Grey's Anatomy season 6

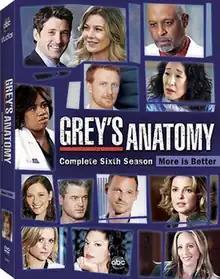
DVD cover art for the sixth season of"Grey's Anatomy"

The sixth season of the American television medical drama "Grey's Anatomy", commenced airing on the American Broadcasting Company (ABC) in the United States on September 24, 2009, and concluded on May 20, 2010. The season was produced by ABC Studios, in association with Shondaland Production Company and The Mark Gordon Company; the showrunner being Shonda Rhimes and head writer Krista Vernoff. Actors Ellen Pompeo, Sandra Oh, Katherine Heigl, and Justin Chambers reprised their roles as surgical residents Meredith Grey, Cristina Yang, Izzie Stevens, and Alex Karev, respectively. Heigl was released from her contract in the middle of the season, while T. R. Knight did not appear as George O'Malley, because Knight was released from his contract at the conclusion of season five. Main cast members Patrick Dempsey, Chandra Wilson, James Pickens, Jr., Sara Ramirez, Eric Dane, Chyler Leigh, and Kevin McKidd also returned, while previous recurring-star Jessica Capshaw was promoted to a series-regular, and Kim Raver was given star-billing after the commencement of the season.